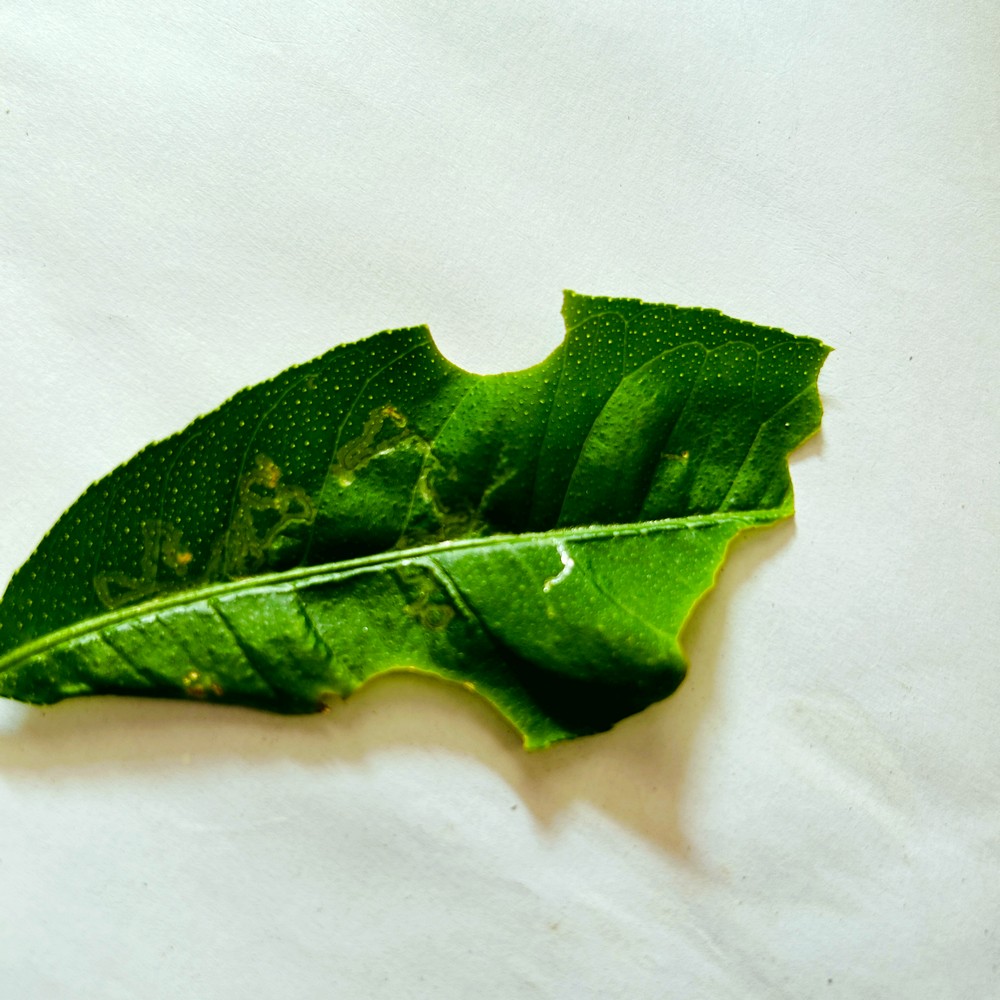
Label: Deficiency Leaf